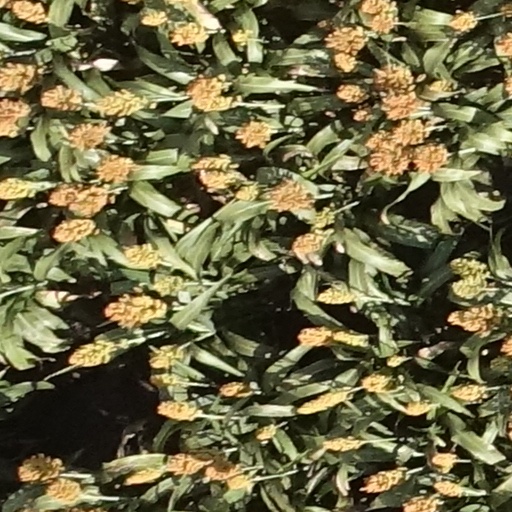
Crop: sorghum